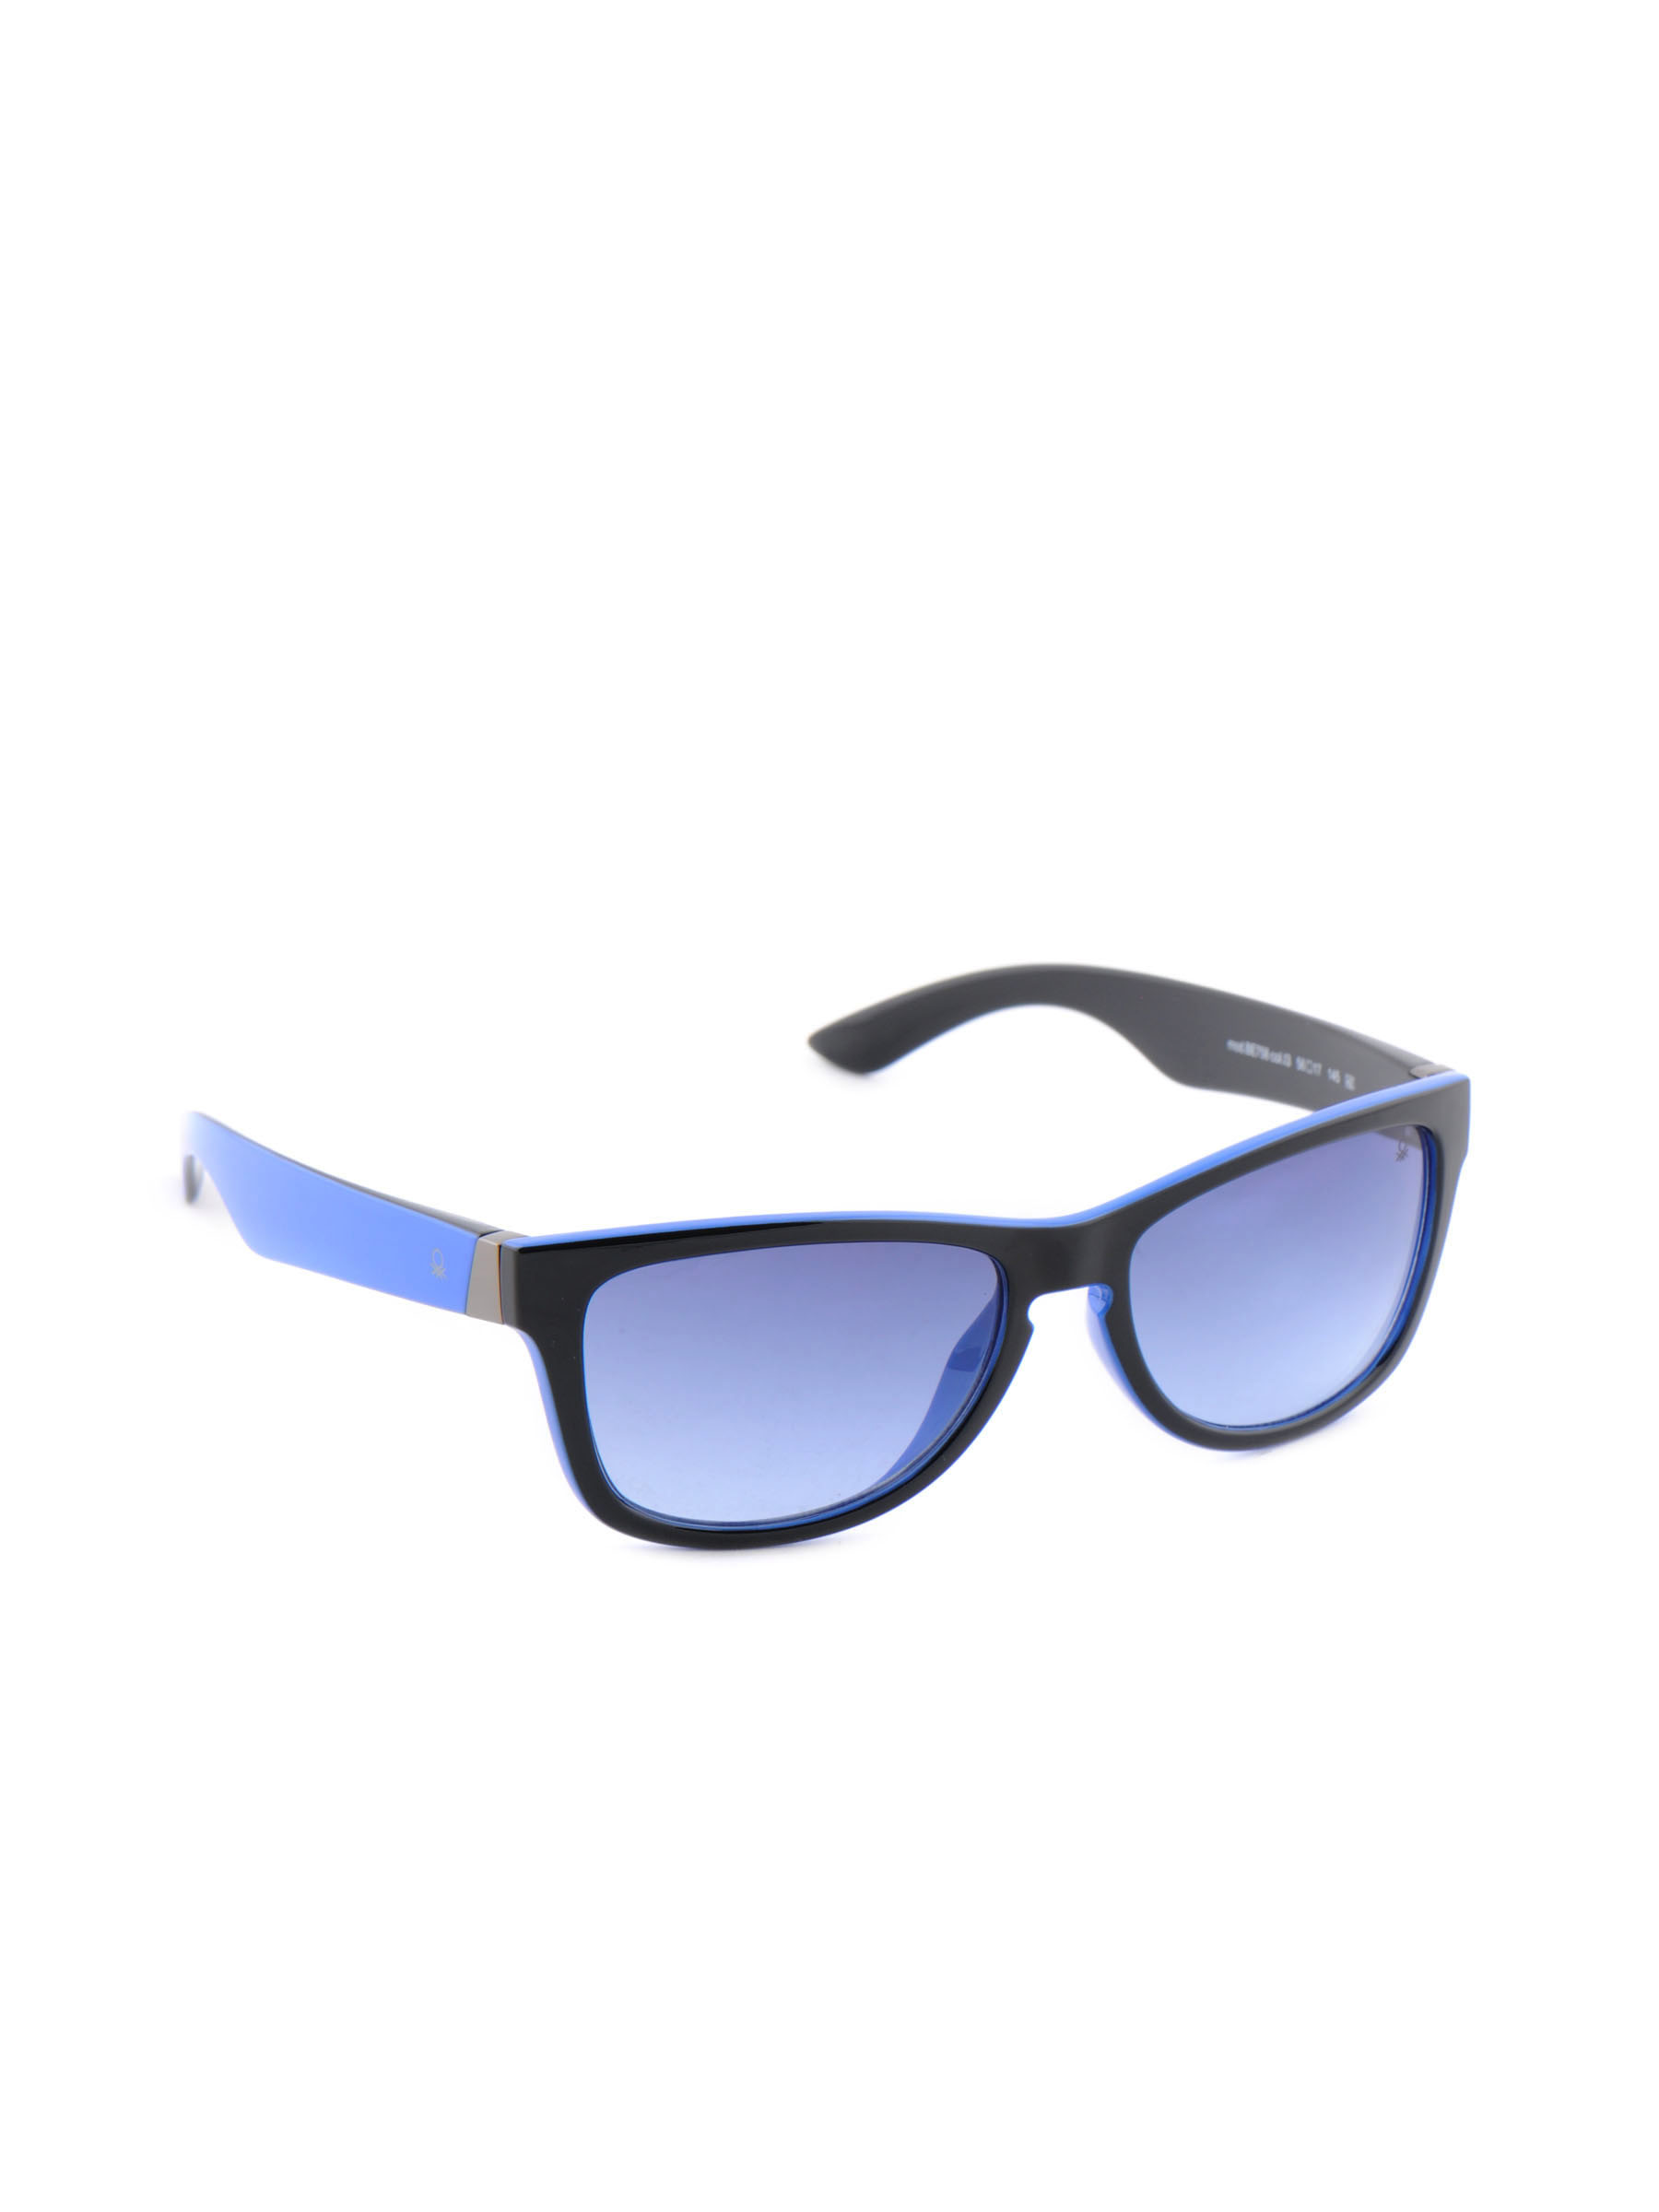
United Colors of Benetton Men Funky Eyewear Blue Sunglasses
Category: Accessories / Eyewear / Sunglasses
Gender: Men
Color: Blue
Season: Winter 2016
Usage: Casual